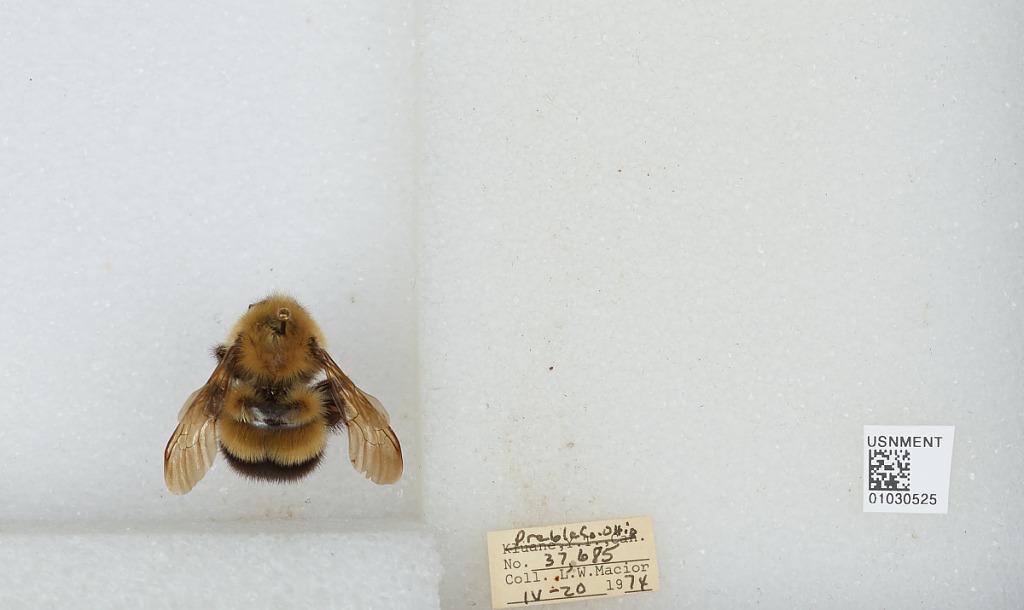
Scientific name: Bombus (Pyrobombus) perplexus Cresson
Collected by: L. Macior
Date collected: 1974-4-20
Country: United States
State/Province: Ohio
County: Preble
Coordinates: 39.7778, -84.6897